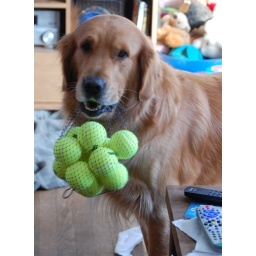
He pulled it out of the grocery bag and wiggled around the house for almost an hour.